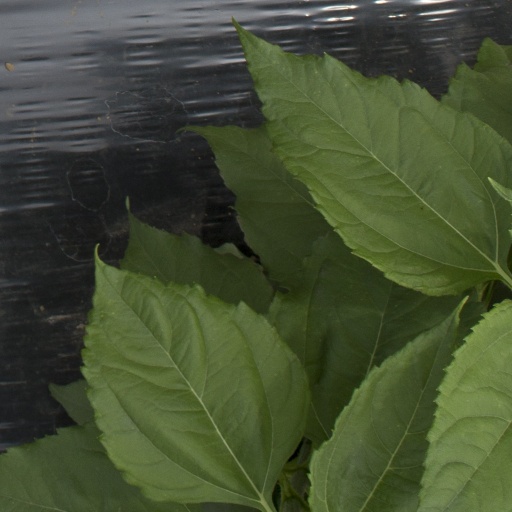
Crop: Jerusalem artichoke